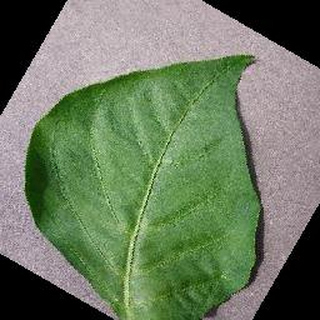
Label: healthy_bell_pepper